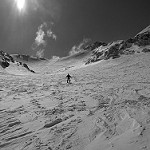
Label: B & W